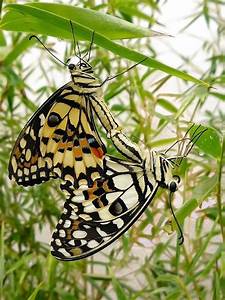
Label: farfalla